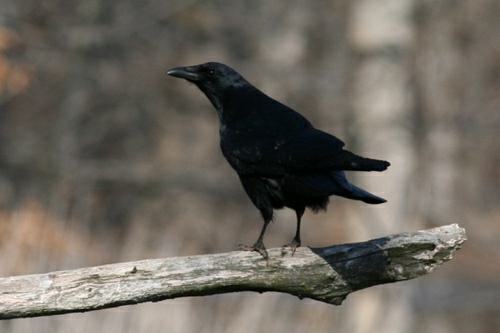
A photo of a fish crow